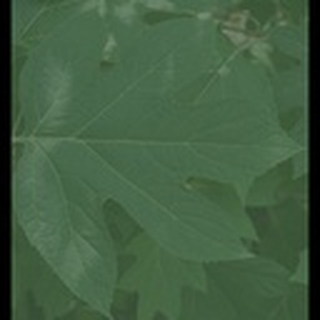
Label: healthy_cotton